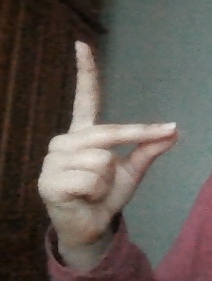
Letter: ta